Amorphous solid

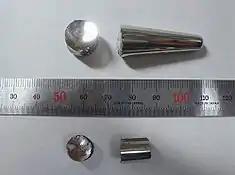
Amorphous metals have low toughness, but high strength

Regarding their applications, amorphous metallic layers played an important role in the discovery of superconductivity in amorphous metals made by Buckel and Hilsch. The superconductivity of amorphous metals, including amorphous metallic thin films, is now understood to be due to phonon-mediated Cooper pairing. The role of structural disorder can be rationalized based on the strong-coupling Eliashberg theory of superconductivity.